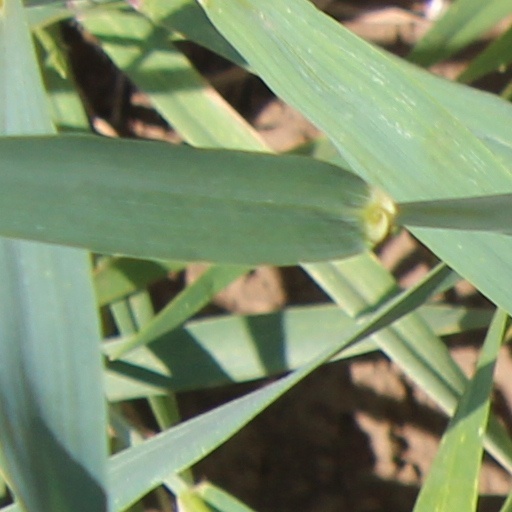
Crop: wheat